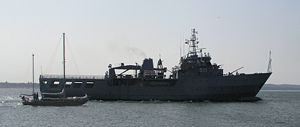
ORP Kontradmirał Xawery Czernicki
ORP Kontradmirał Xawery Czernicki (511) tæt ved Świnoujście, Polen
ORP Kontradmiral Xawery Czernicki er et multifunktionelt støtteskib benyttet af Marynarka Wojenna Rzeczypospolitej Polskiej. Skibets design var baseret på skroget af et afmagnetiseringsfartøj af 130-klassen. Skribet blev oprindeligt bestilt af den russiske flåde, men kontrakten blev annulleret og man besluttede at færdiggøre skibet og overføre det til den polske flåde. Skibet blev navngivet efter kontreadmiralen Xawery Czernicki, som var anset for at være faderen til den polske flådes logistiske system.